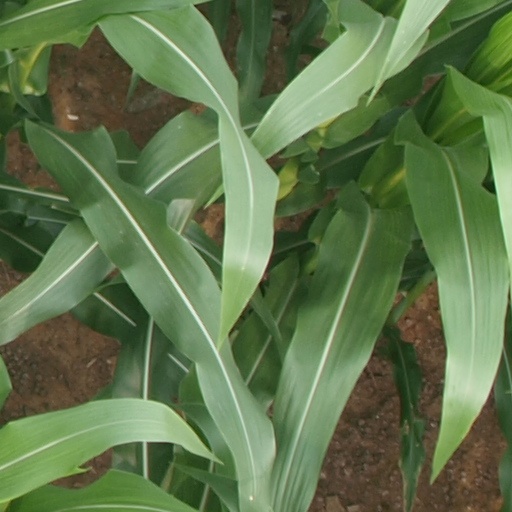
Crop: maize; corn